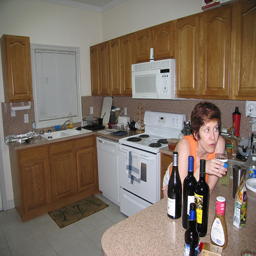
A person standing by a bottle on a counter.
A woman who is leaning on a kitchen counter.
A woman leaning over a table with a glass of wine.
a lady that is leaning on a table
a person in a kitchen with a stove a microwave and a sink